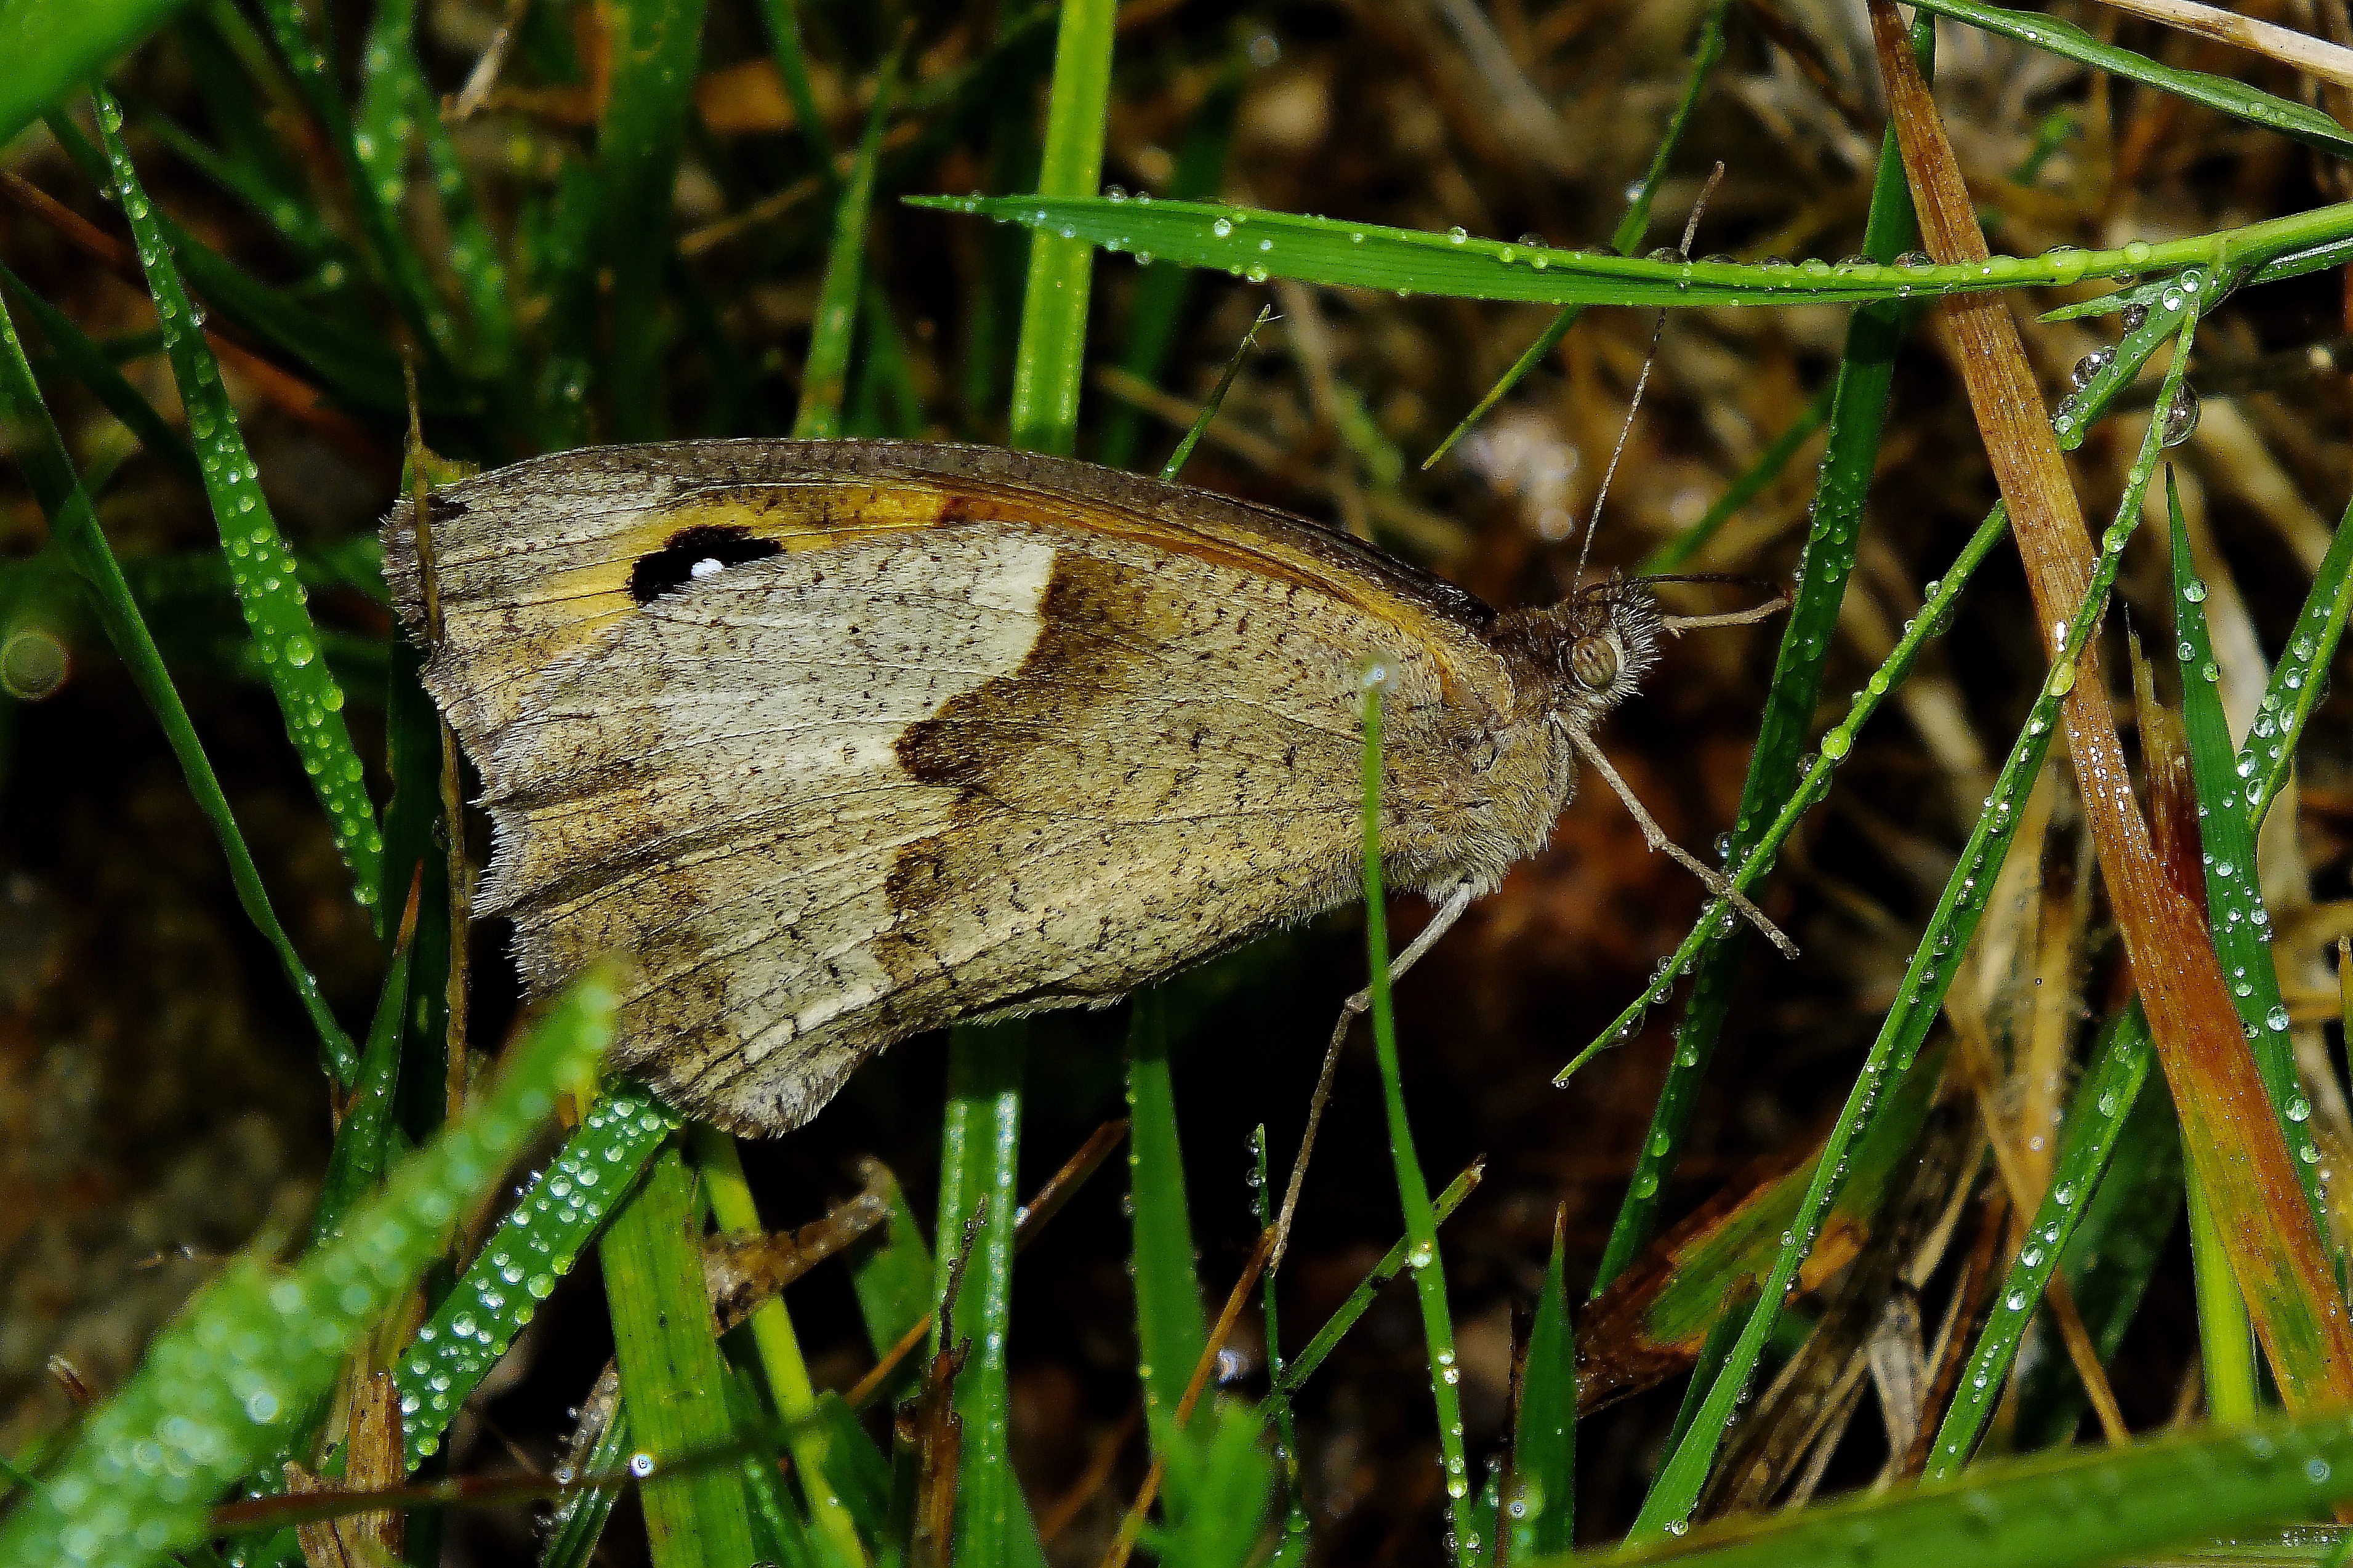
nature, grass, leaf, flower, wildlife, green, insect, moth, butterfly, fauna, invertebrate, close up, ggl1, mariposas, animalesanimals, macro photography, arthropod, pollinator, moths and butterflies, lycaenid, bolvoretamacronaturenaturalezafinepixhs20